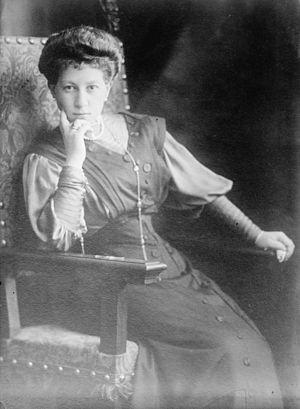
La famille royale de Grèce est une branche cadette de la famille royale de Danemark qui a régné sur le royaume hellène de 1863 à 1924 puis à nouveau de 1935 à 1973.
La descendance de Christian IX désigne ici l'ensemble des nombreux descendants du roi de Danemark Christian IX, et de son épouse Louise de Hesse-Cassel.